Brad Marchand

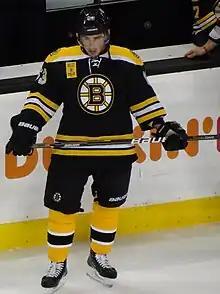
Marchand warming up with the Bruins in October 2011

The Bruins' offence continued to struggle into the 2015–16 season, when Marchand was indefinitely placed on the injured list. He had been stunned by a collision with Dale Weise of the Montreal Canadiens on October 10, 2015, and did not return to the game; the Bruins later revealed that Marchand had suffered a concussion from the collision. He ultimately missed two games, returning on October 17 for a match against the Arizona Coyotes. Marchand was on the other side of a suspension on November 12, when he suffered an illegal check to the head from Colorado Avalanche skater and captain Gabriel Landeskog. Landeskog received a two-game suspension, while Marchand was fined $5,000 for throwing a punch after the incident. On December 30, Marchand received a suspension of his own for clipping Mark Borowiecki of the Ottawa Senators. Because Marchand was considered a repeat offender, he was penalized with three games and over $150,000. During a home game on February 6, 2016, Marchand was allowed an overtime penalty shot against the Buffalo Sabres when defenceman Rasmus Ristolainen dropped his stick to grab Marchand and prevent a shot. Marchand successfully made the shot for the first overtime penalty-shot goal in franchise history. While the Bruins missed the playoffs once again by just three points in the standings with a regular season tiebreaker loss to the Ottawa Senators, Marchand set a career-high 37 goals during the 2015–16 season along with 24 assists for 61 points in 77 games. He also received his second Seventh Player Award, as voted by fans of the New England Sports Network.